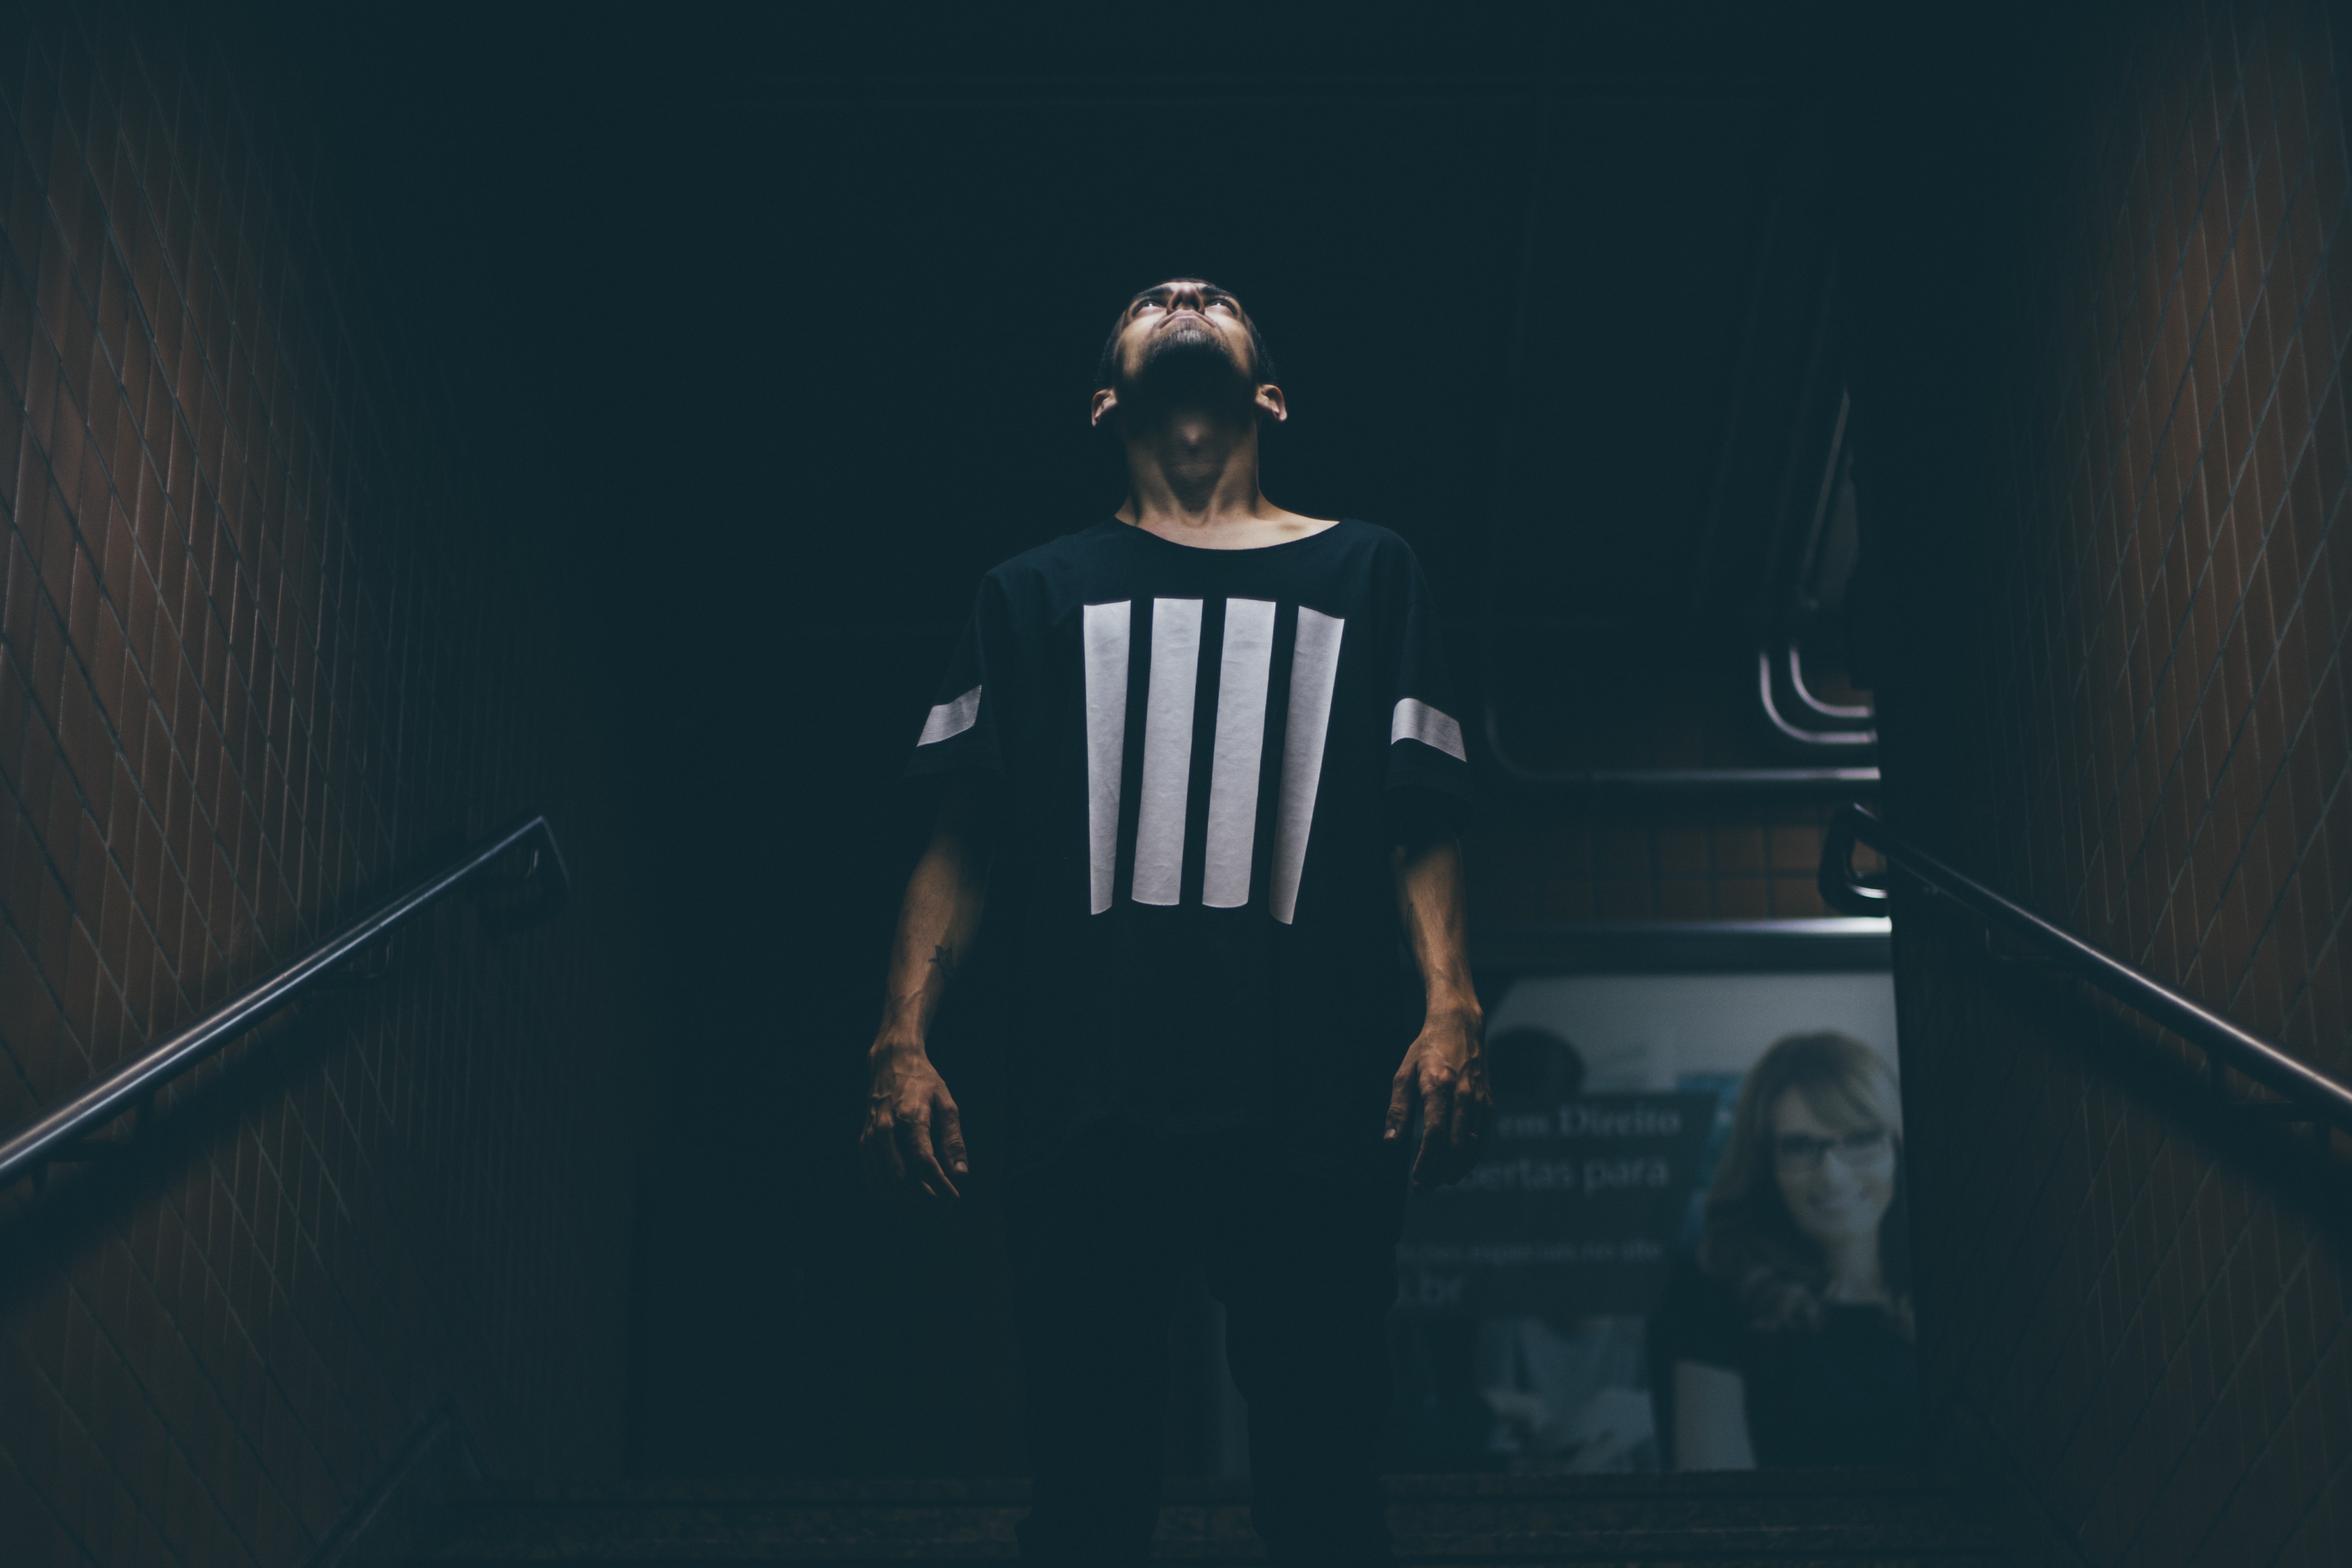
man, person, light, night, dark, young, darkness, black, player, looking up, stage, one, leader, adult, screenshot